Hollis Thomas

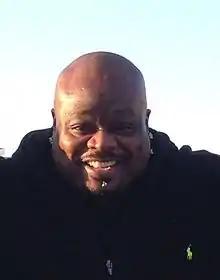
Thomas in 2013

Hollis Thomas Jr. (born January 10, 1974) is an American former professional football player who was a defensive tackle in the National Football League (NFL). He played college football for the Northern Illinois Huskies and was signed by the Philadelphia Eagles as an undrafted free agent in 1996.